Texas Longhorn

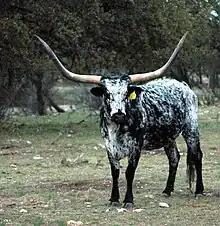
A steer

The Texas Longhorn is an American breed of beef cattle, characterized by its long horns, which can span more than from tip to tip. It derives from cattle brought from the Iberian Peninsula to the Americas by Spanish conquistadors from the time of the Second Voyage of Christopher Columbus until about 1512. For hundreds of years the cattle lived a semi-feral existence on the rangelands; they have a higher tolerance of heat and drought than most European breeds. The coat can be of any color or mix of colors; in some 40% of the cattle it is some shade of red, often a light red.